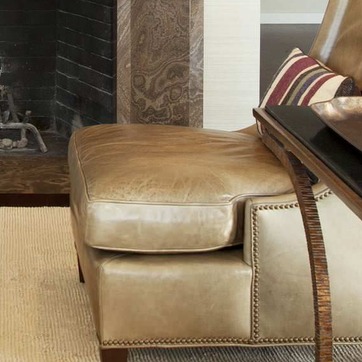
Material: leather